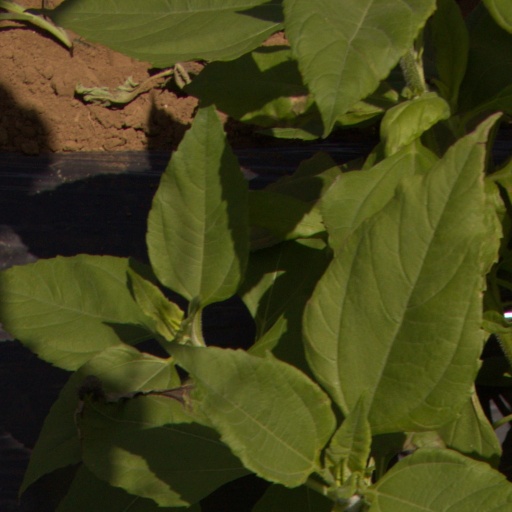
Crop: Jerusalem artichoke